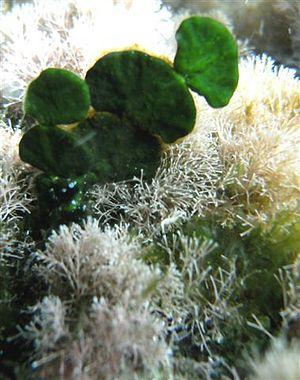
Halimeda tuna, parfois surnommée « monnaie de Poséidon », est une espèce d'algue verte marine de la famille des Halimedaceae. Elle est le représentant-type du genre Halimeda.
Halimeda est un genre parmi les algues vertes de la famille des Halimedaceae.